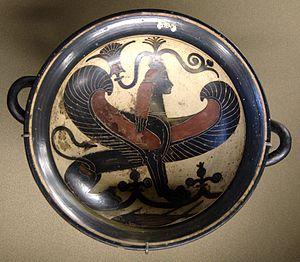
Sphinx. Médaillon d'une coupe laconienne à figures noires, vers 570 av. J.-C.
La collection Campana est une collection d'œuvres d'art regroupée au XIXᵉ siècle par Giampietro Campana.